South Korea

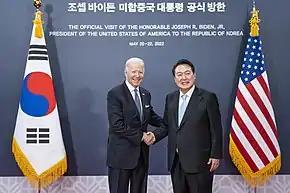
President Yoon Suk Yeol meets with U.S. President Joe Biden in Seoul.

Both North and South Korea claim complete sovereignty over the entire peninsula and outlying islands. Despite mutual animosity, reconciliation efforts have continued since the initial separation between North and South Korea. Political figures such as Kim Ku worked to reconcile the two governments even after the Korean War. With longstanding animosity following the Korean War from 1950 to 1953, North Korea and South Korea signed an agreement to pursue peace. On October 4, 2007, Roh Moo-Hyun and North Korean leader Kim Jong Il signed an eight-point agreement on issues of permanent peace, high-level talks, economic cooperation, renewal of train services, highway and air travel, and a joint Olympic cheering squad.